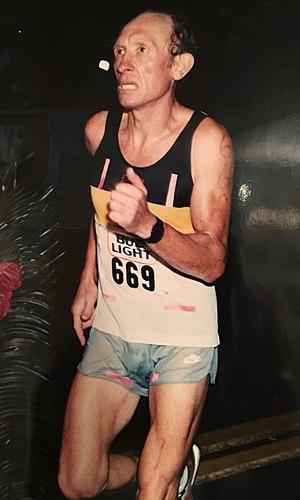
Less McDonald Ironman d'Hawaï 1987
Les McDonald né le 30 avril 1933 à Felling et mort le 4 septembre 2017 à Vancouver est le fondateur et le 1ᵉʳ président de la Fédération internationale de triathlon de 1989 à 2008.